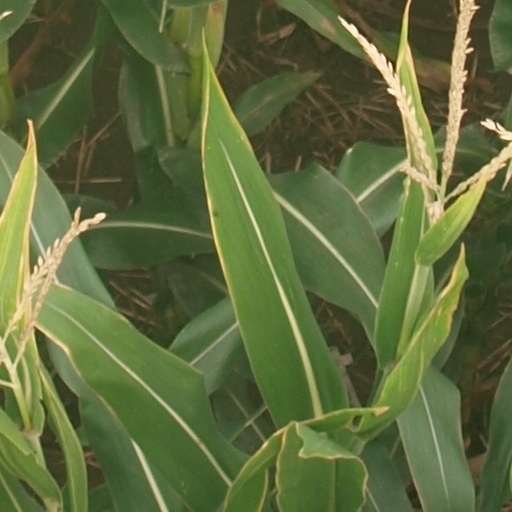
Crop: maize; corn